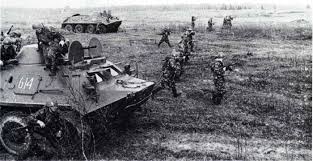
Label: BTR